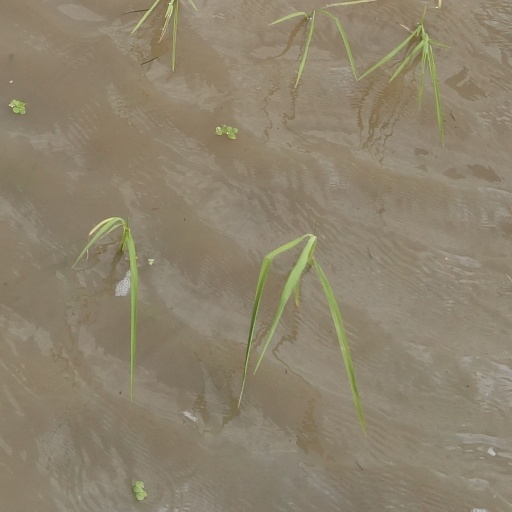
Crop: rice